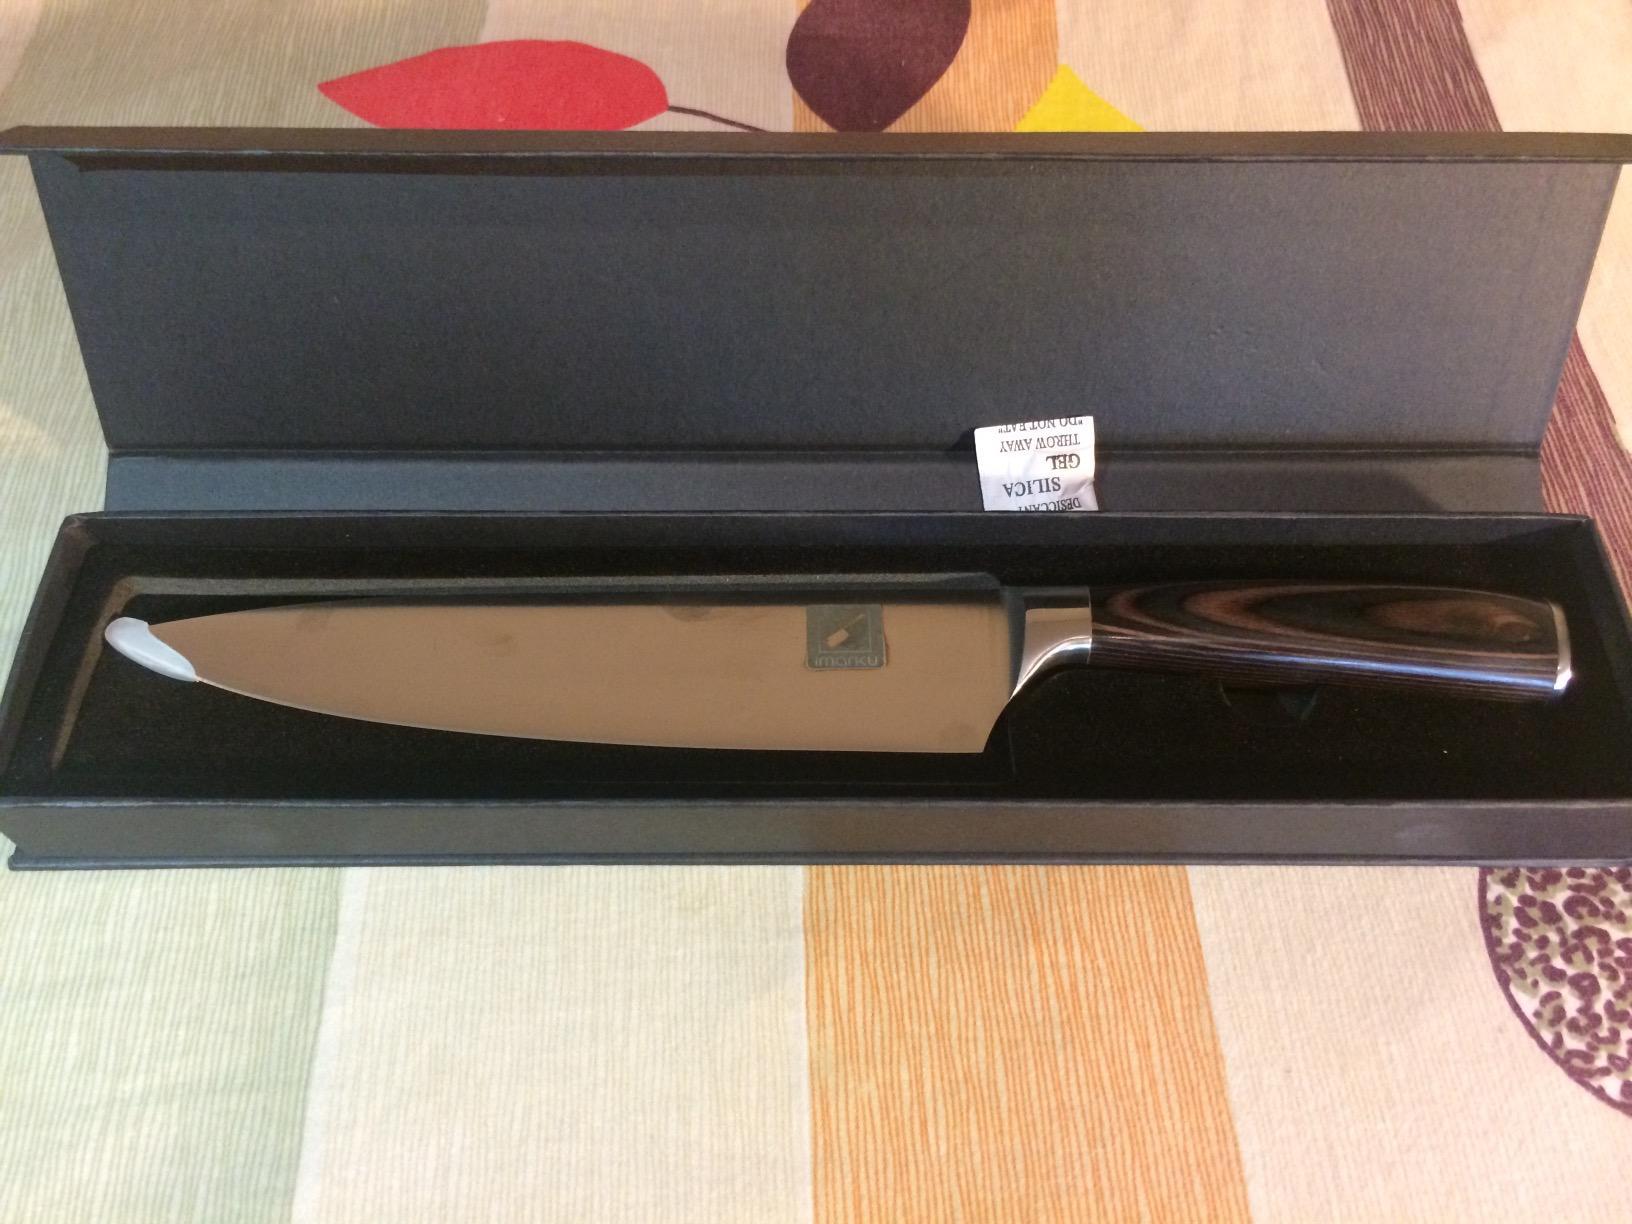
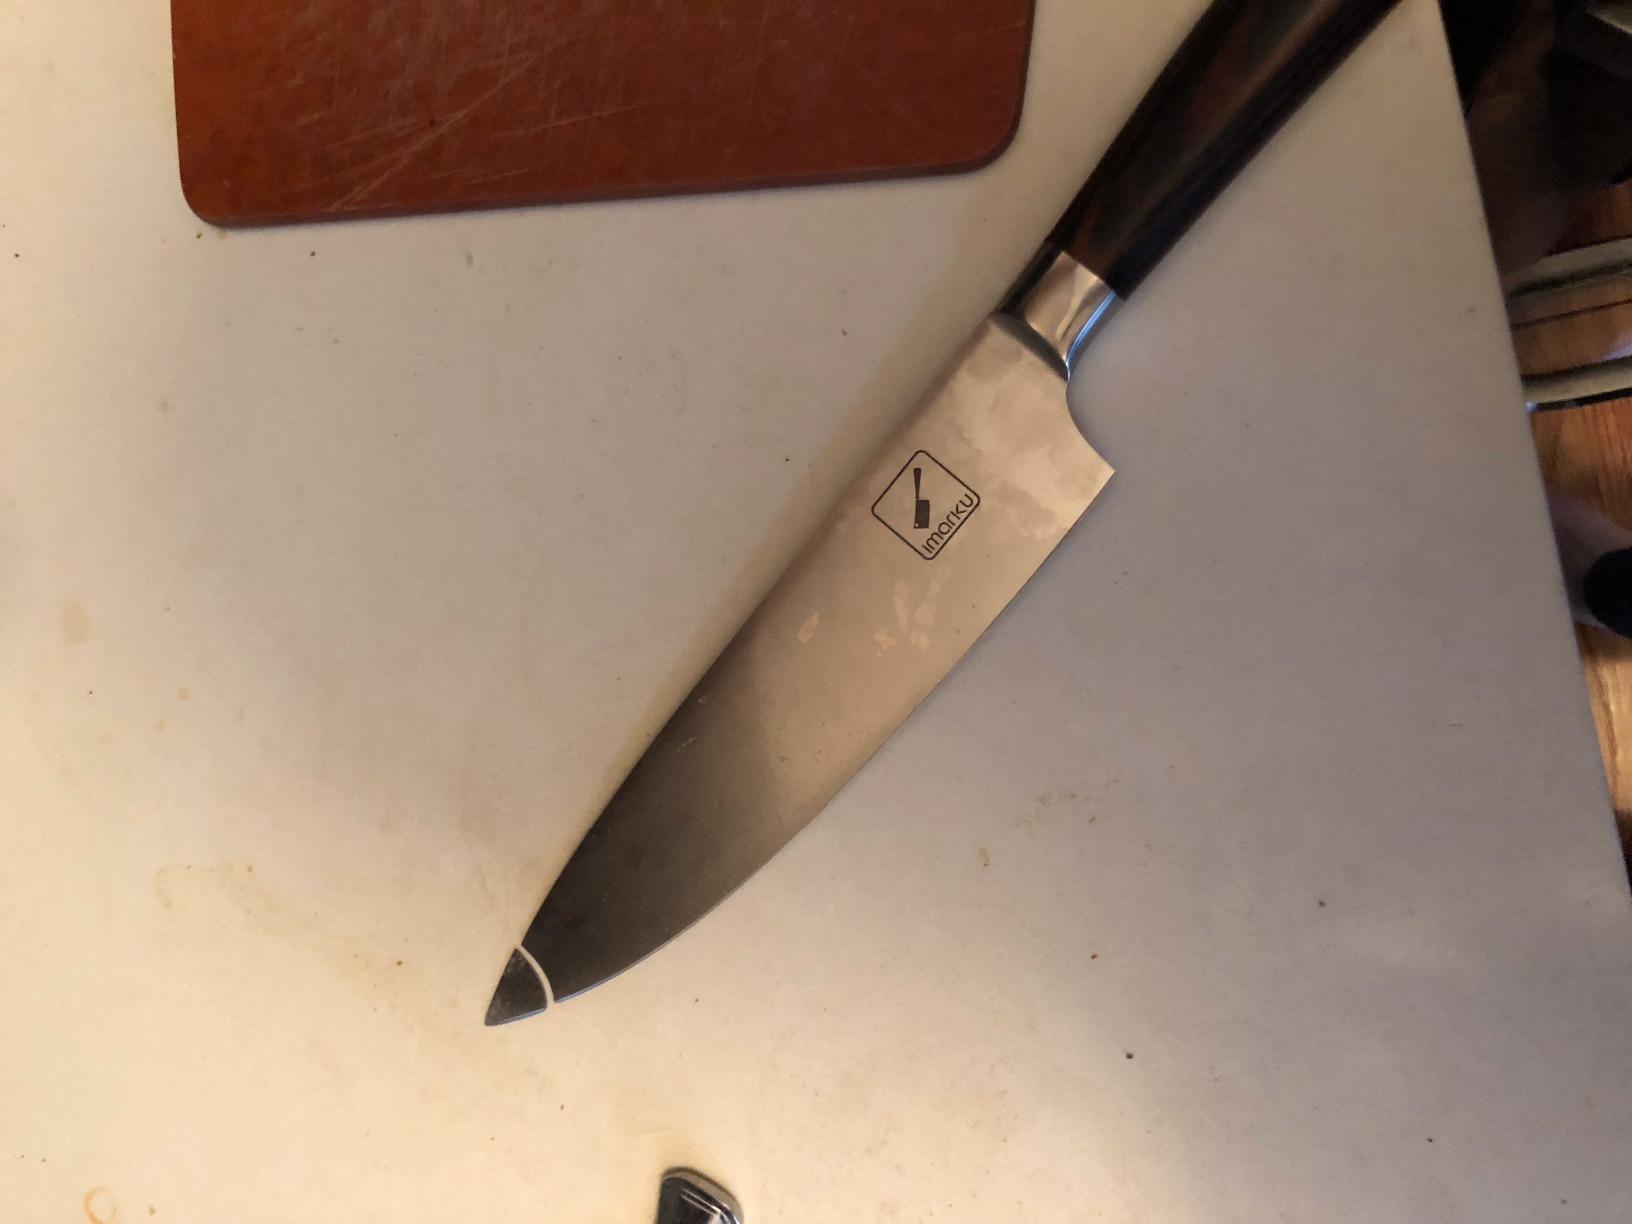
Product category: items_knife
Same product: yes